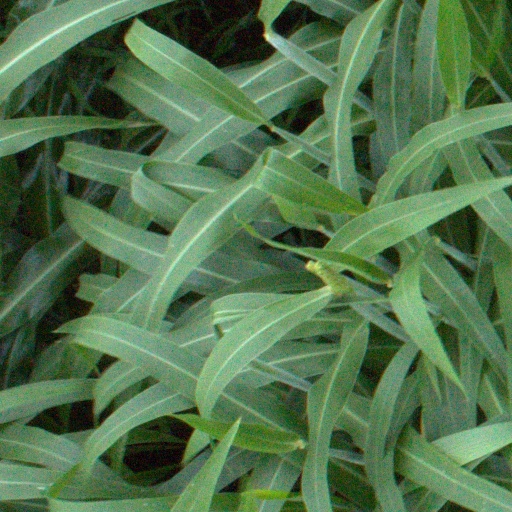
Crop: sorghum